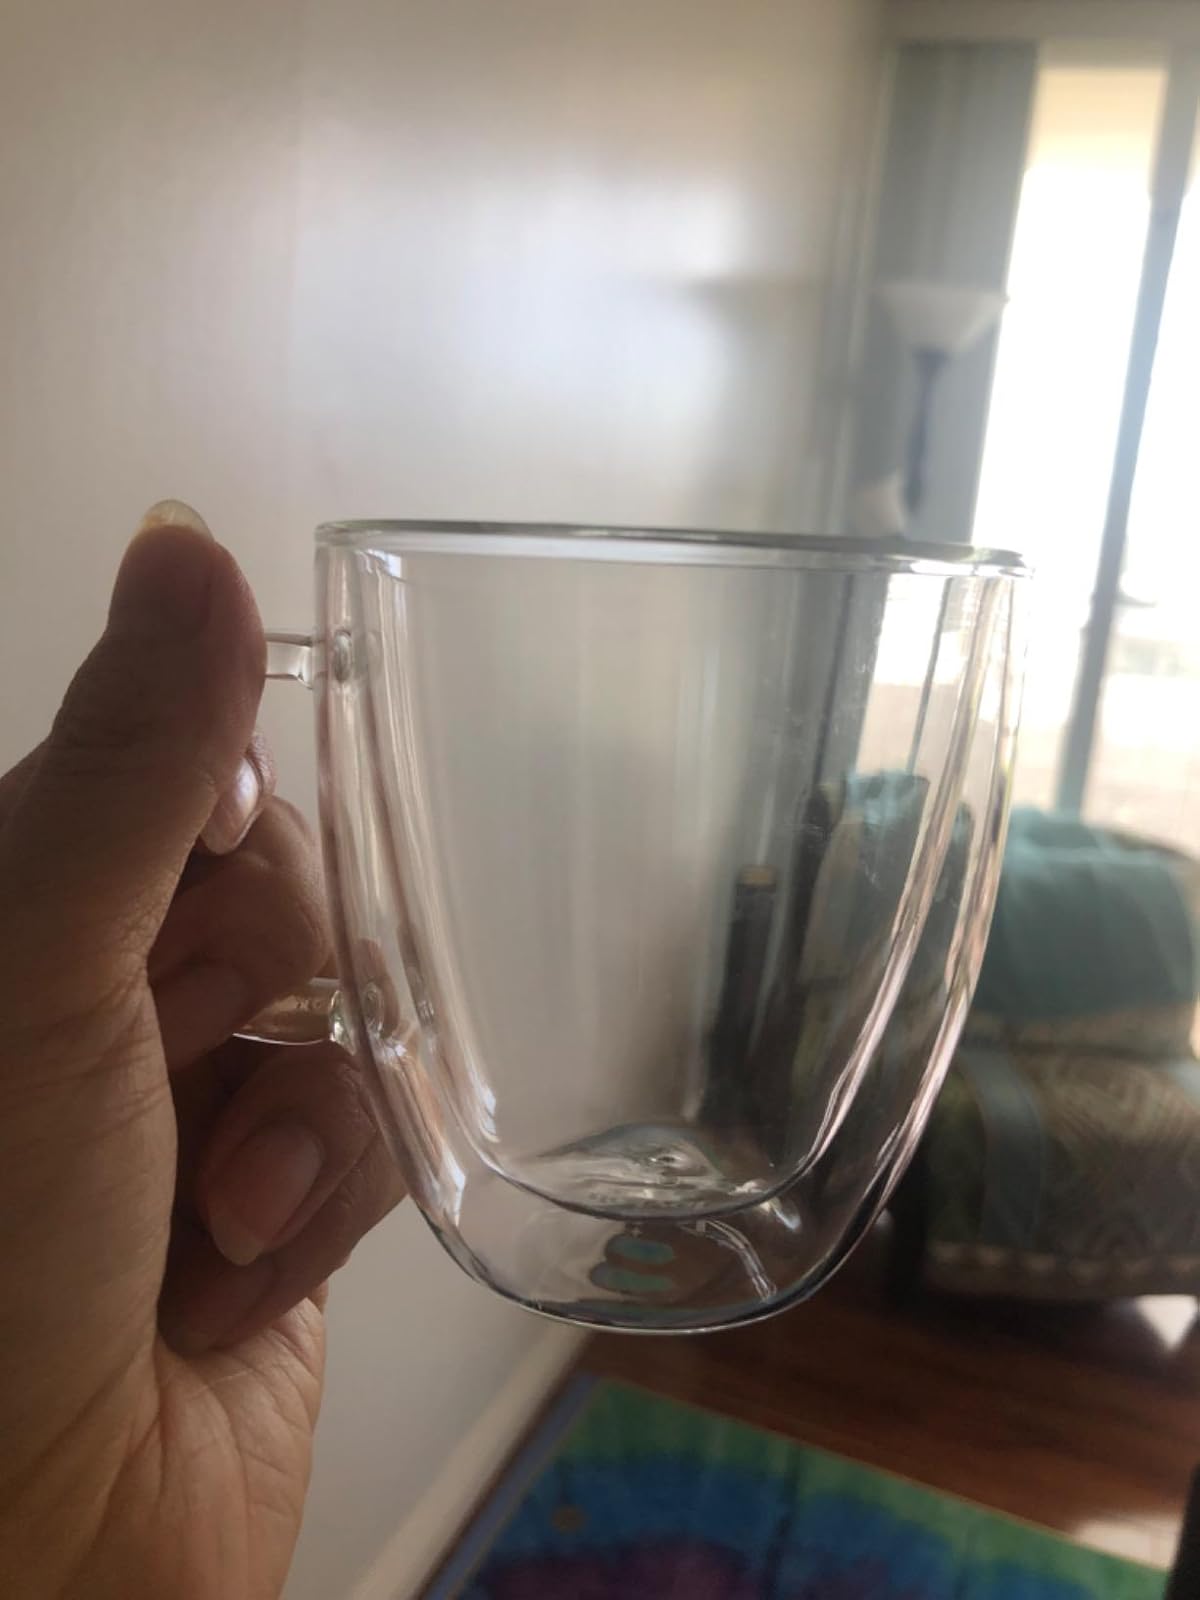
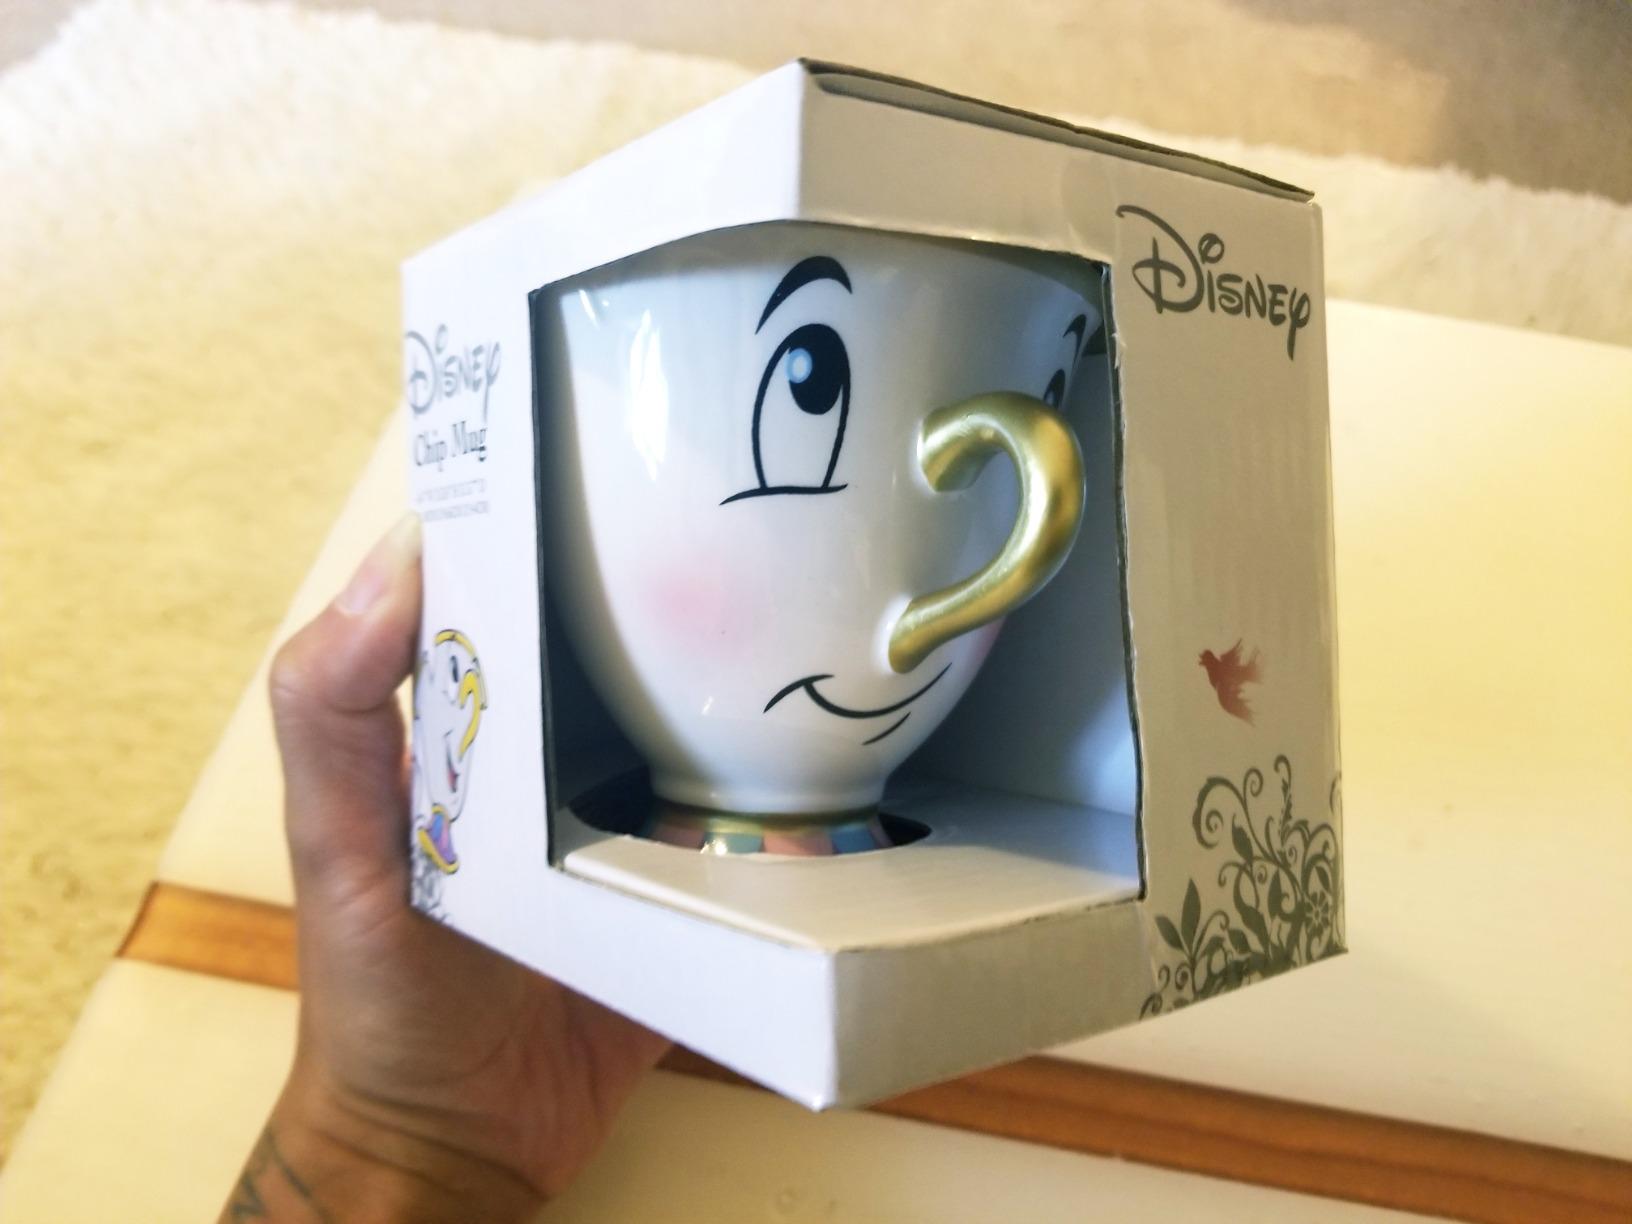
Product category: items_mug
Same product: no